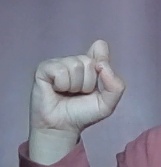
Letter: fa